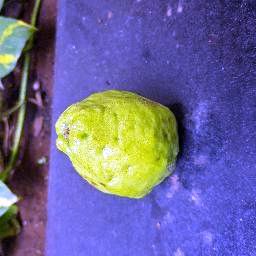
Fruit: Guava
Quality: Good